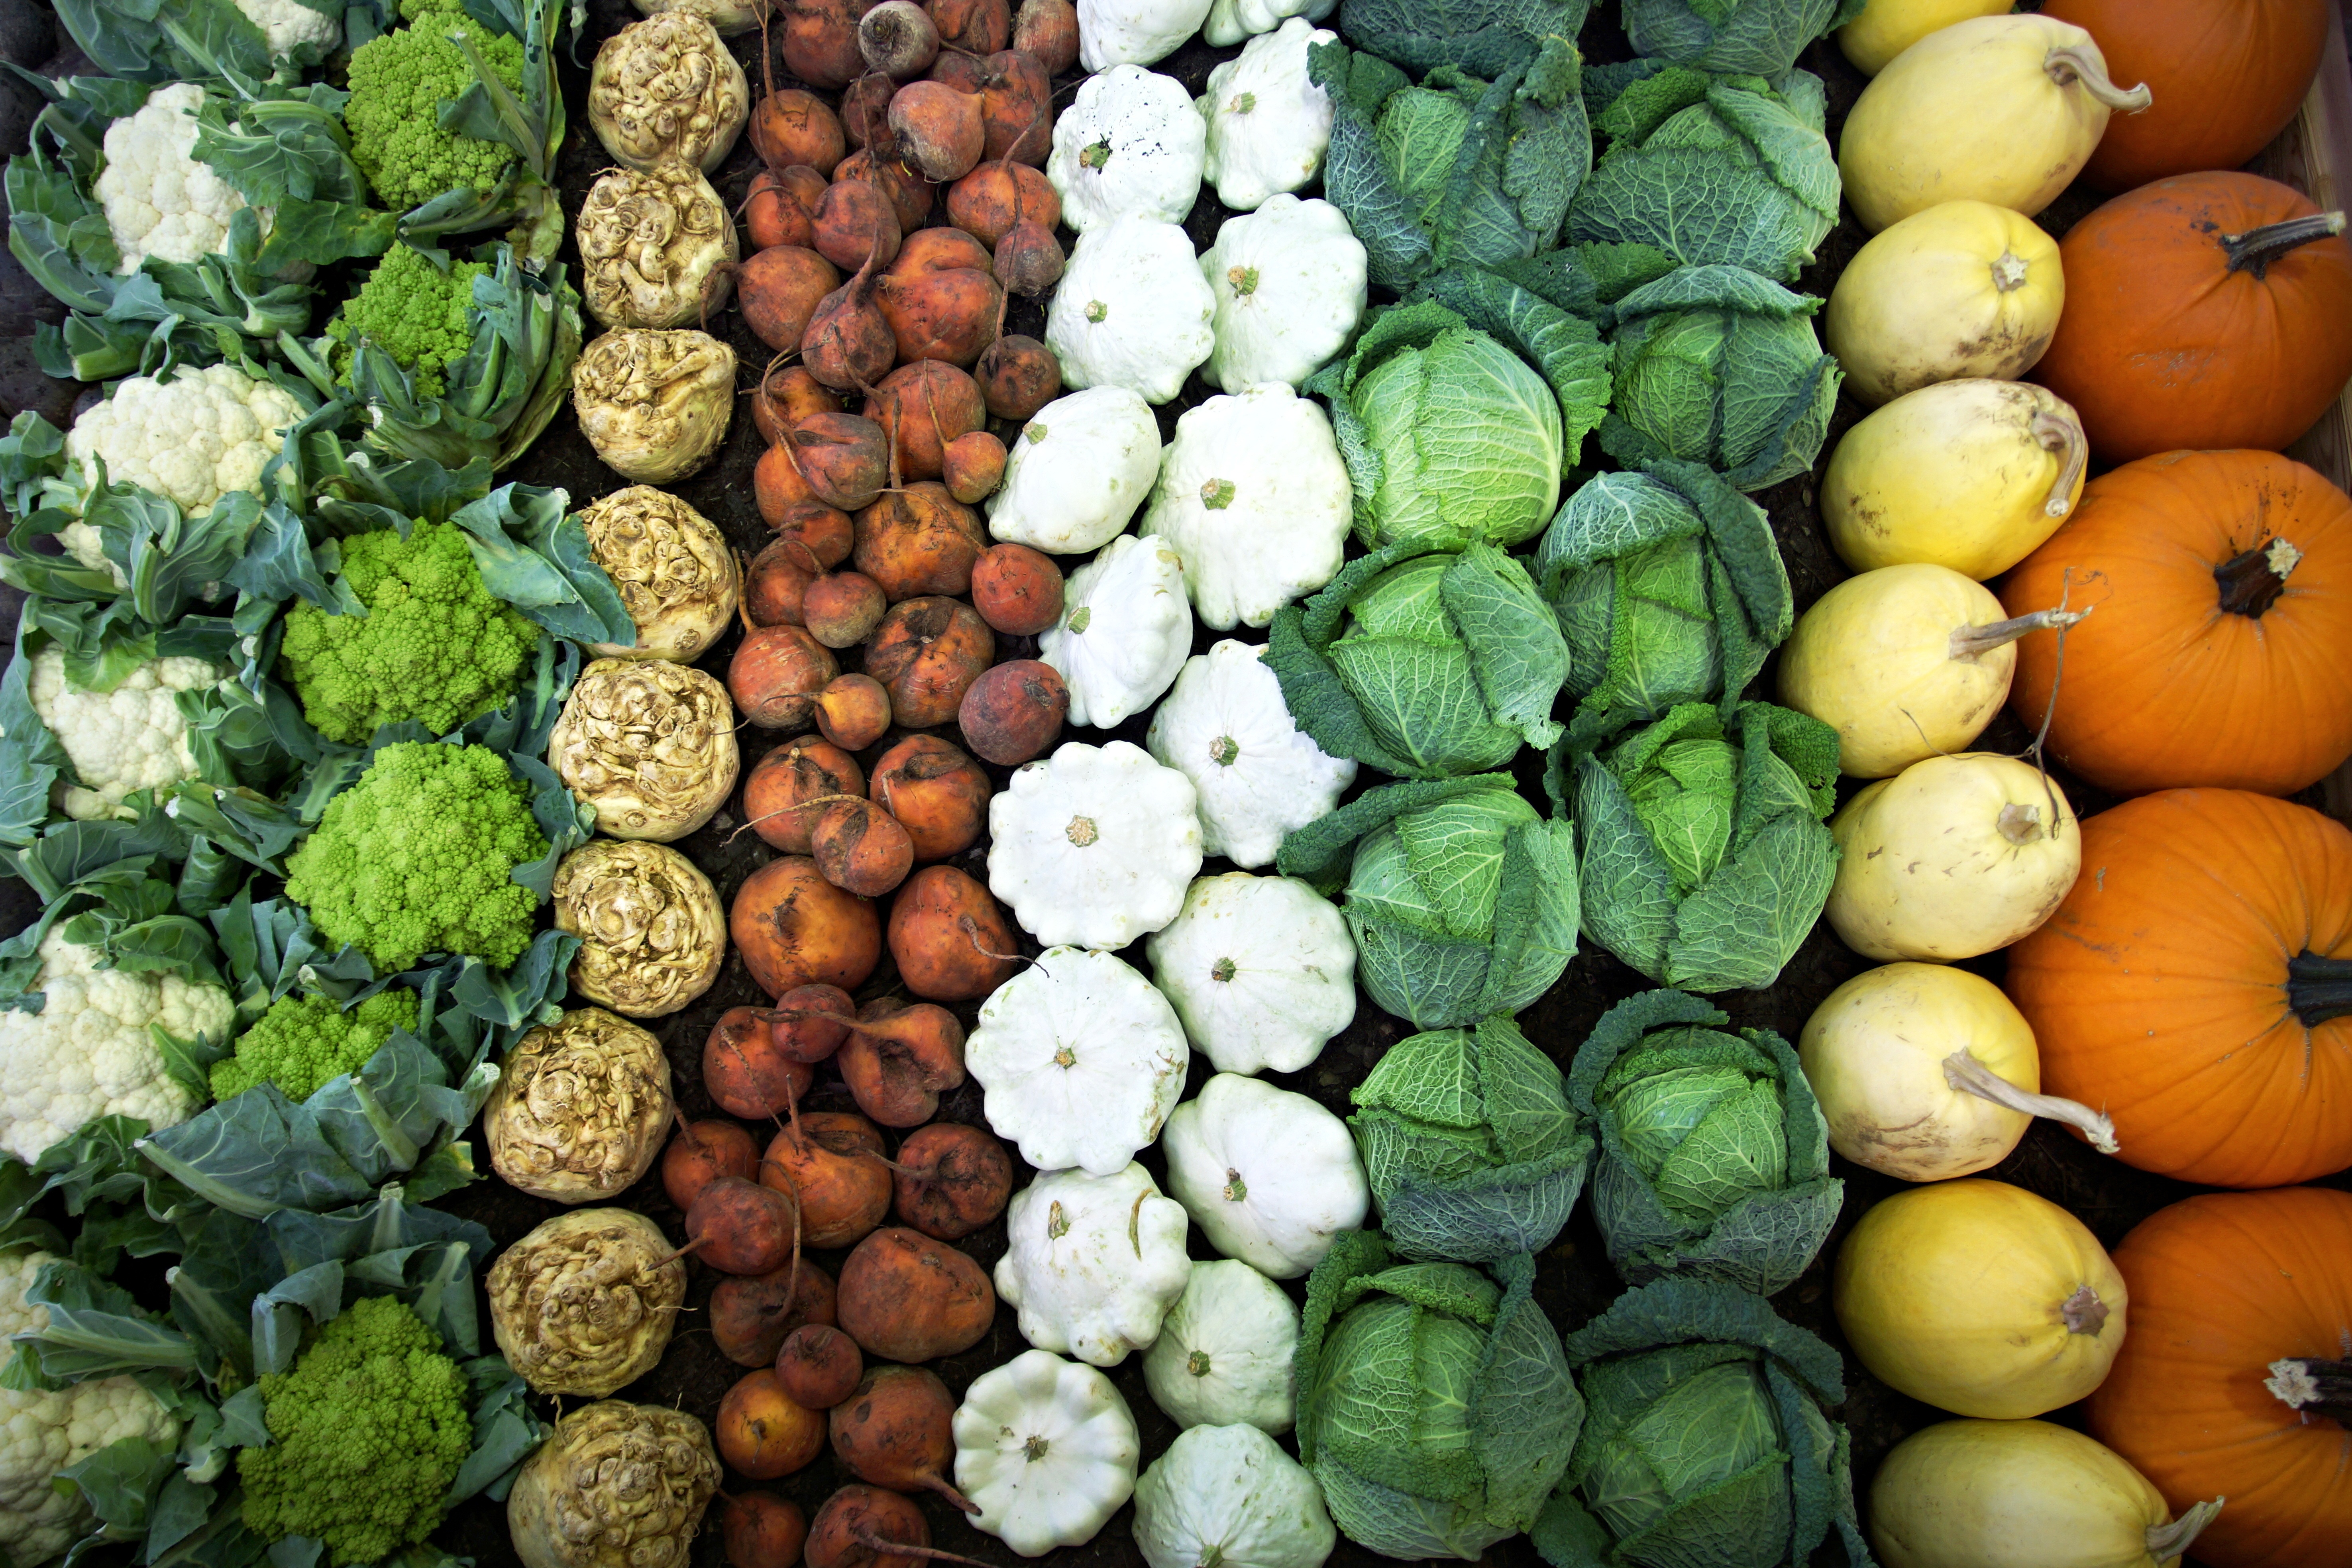
plant, fruit, flower, food, green, produce, vegetable, pumpkin, still life, gourd, background, vegetables, celery, cabbage, cauliflower, flowering plant, land plant